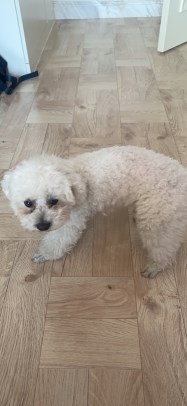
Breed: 7449-n000128-teddy